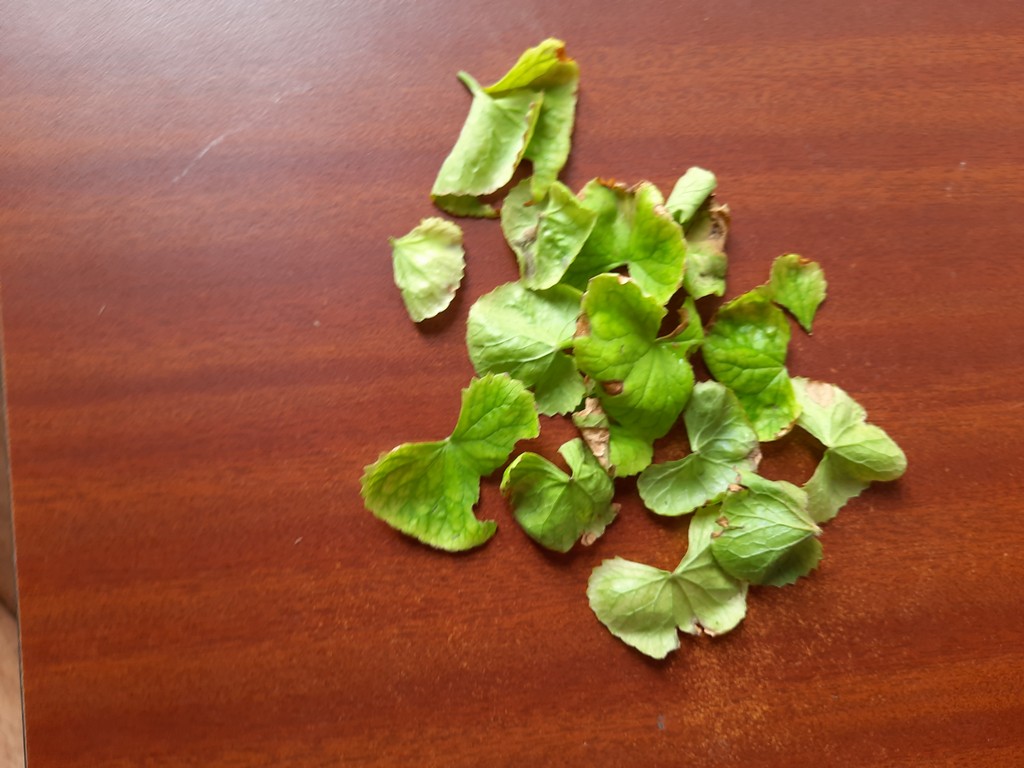
Label: Unhealthy